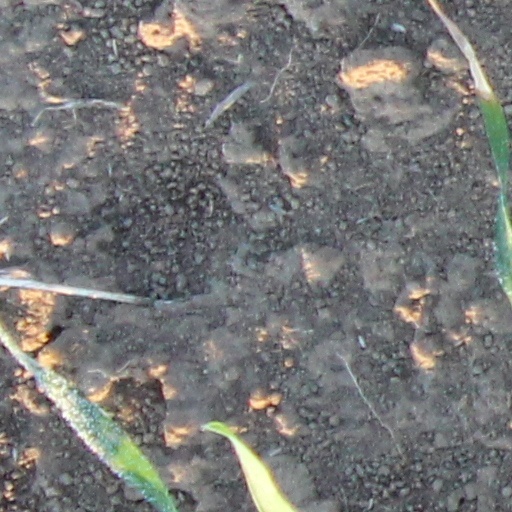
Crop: wheat